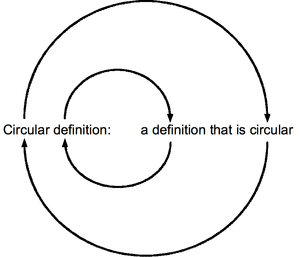
Ibn Rochd de Cordoue, plus connu en Occident sous son nom latinisé d'Averroès, est un philosophe, théologien, juriste et médecin musulman andalou de langue arabe du XIIᵉ siècle, né le 14 avril 1126 à Cordoue en Andalousie et mort le 10 décembre 1198 à Marrakech au Maroc. Il exerce les fonctions de grand cadi à Séville et à Cordoue, et de médecin privé des sultans almohades, à Marrakech à une époque charnière où le pouvoir passe des Almoravides aux Almohades.